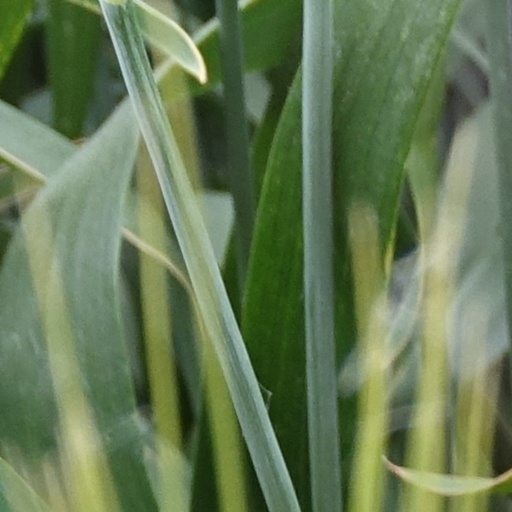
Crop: wheat